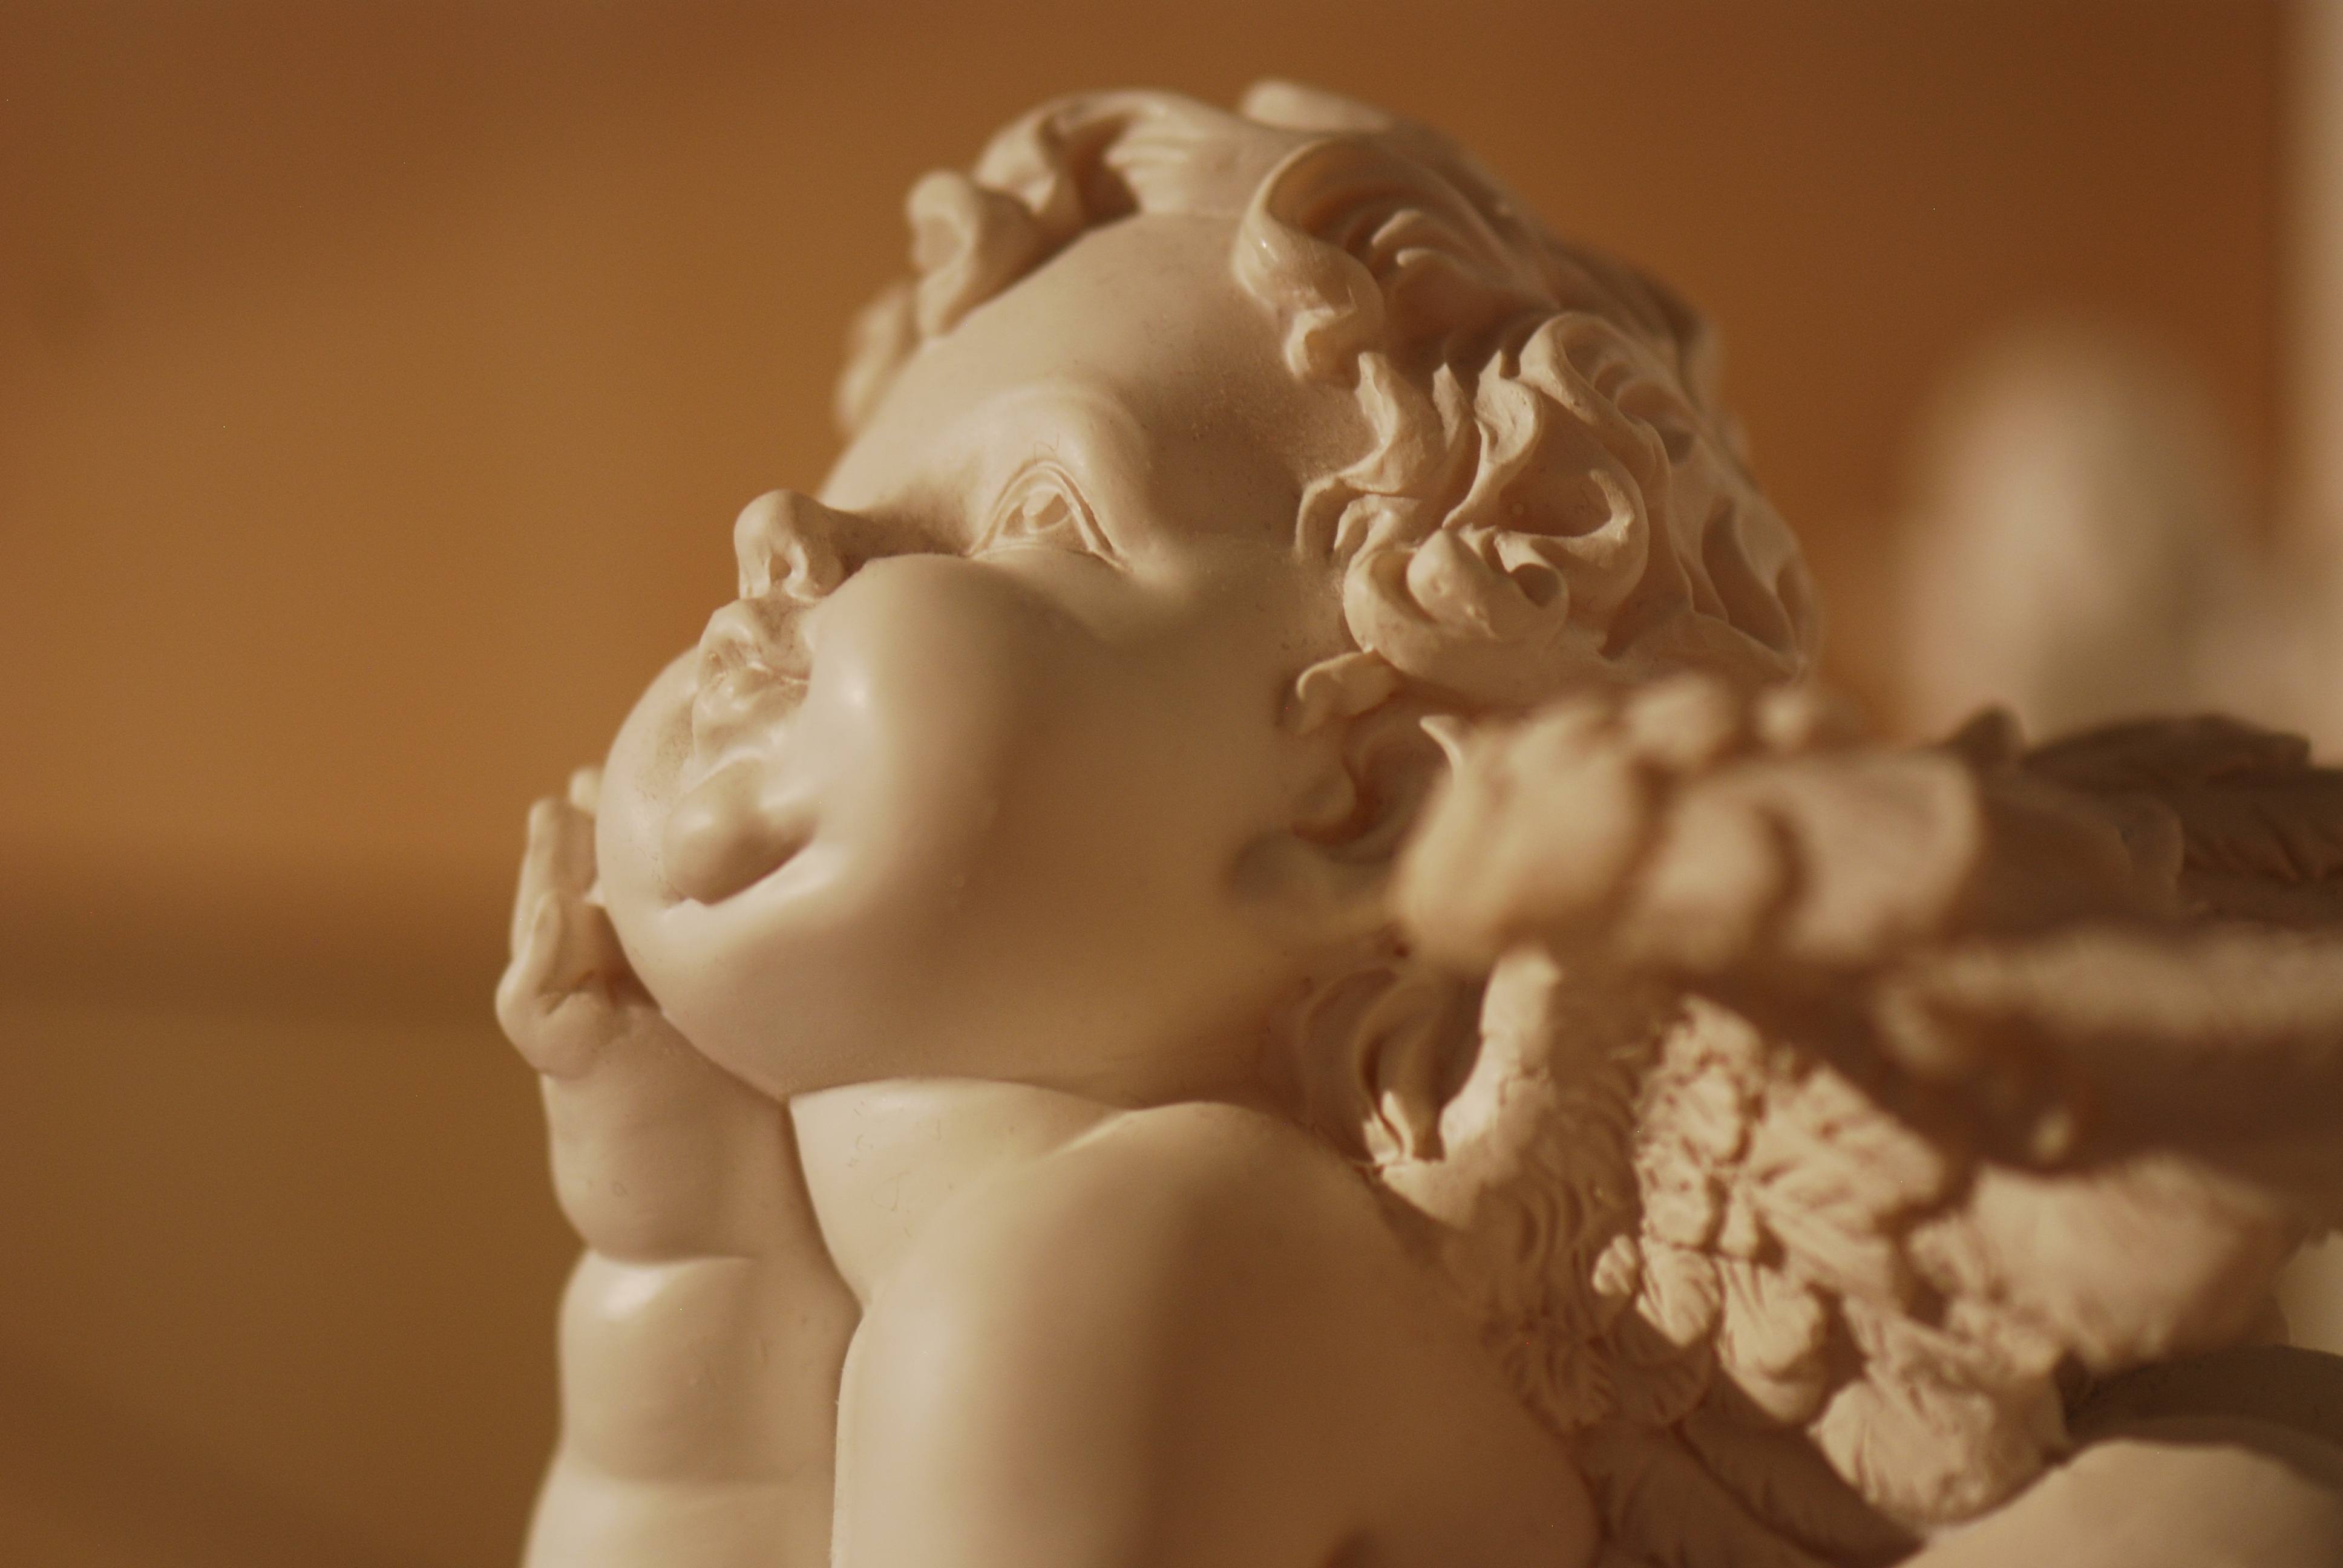
photography, monument, statue, closeup, toy, close up, sculpture, angel, art, head, figurine, carving, porcelain, mythology, ancient history, classical sculpture, mood light, angel head